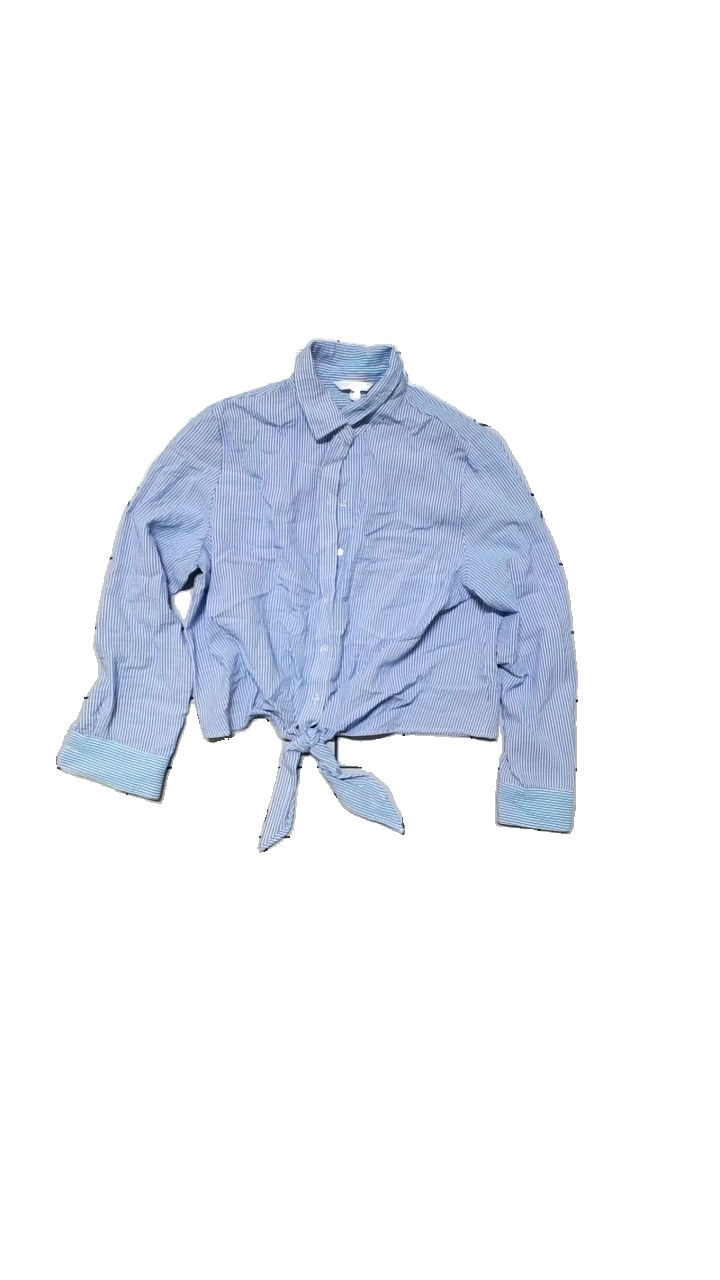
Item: Blouse (Ladies)
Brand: H&m
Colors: Blue, White
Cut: None, Cropped
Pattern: Striped
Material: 63% polyester, 27% viscose, 10% polyamide
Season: All
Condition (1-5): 4
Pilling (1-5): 4
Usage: Reuse
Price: <50